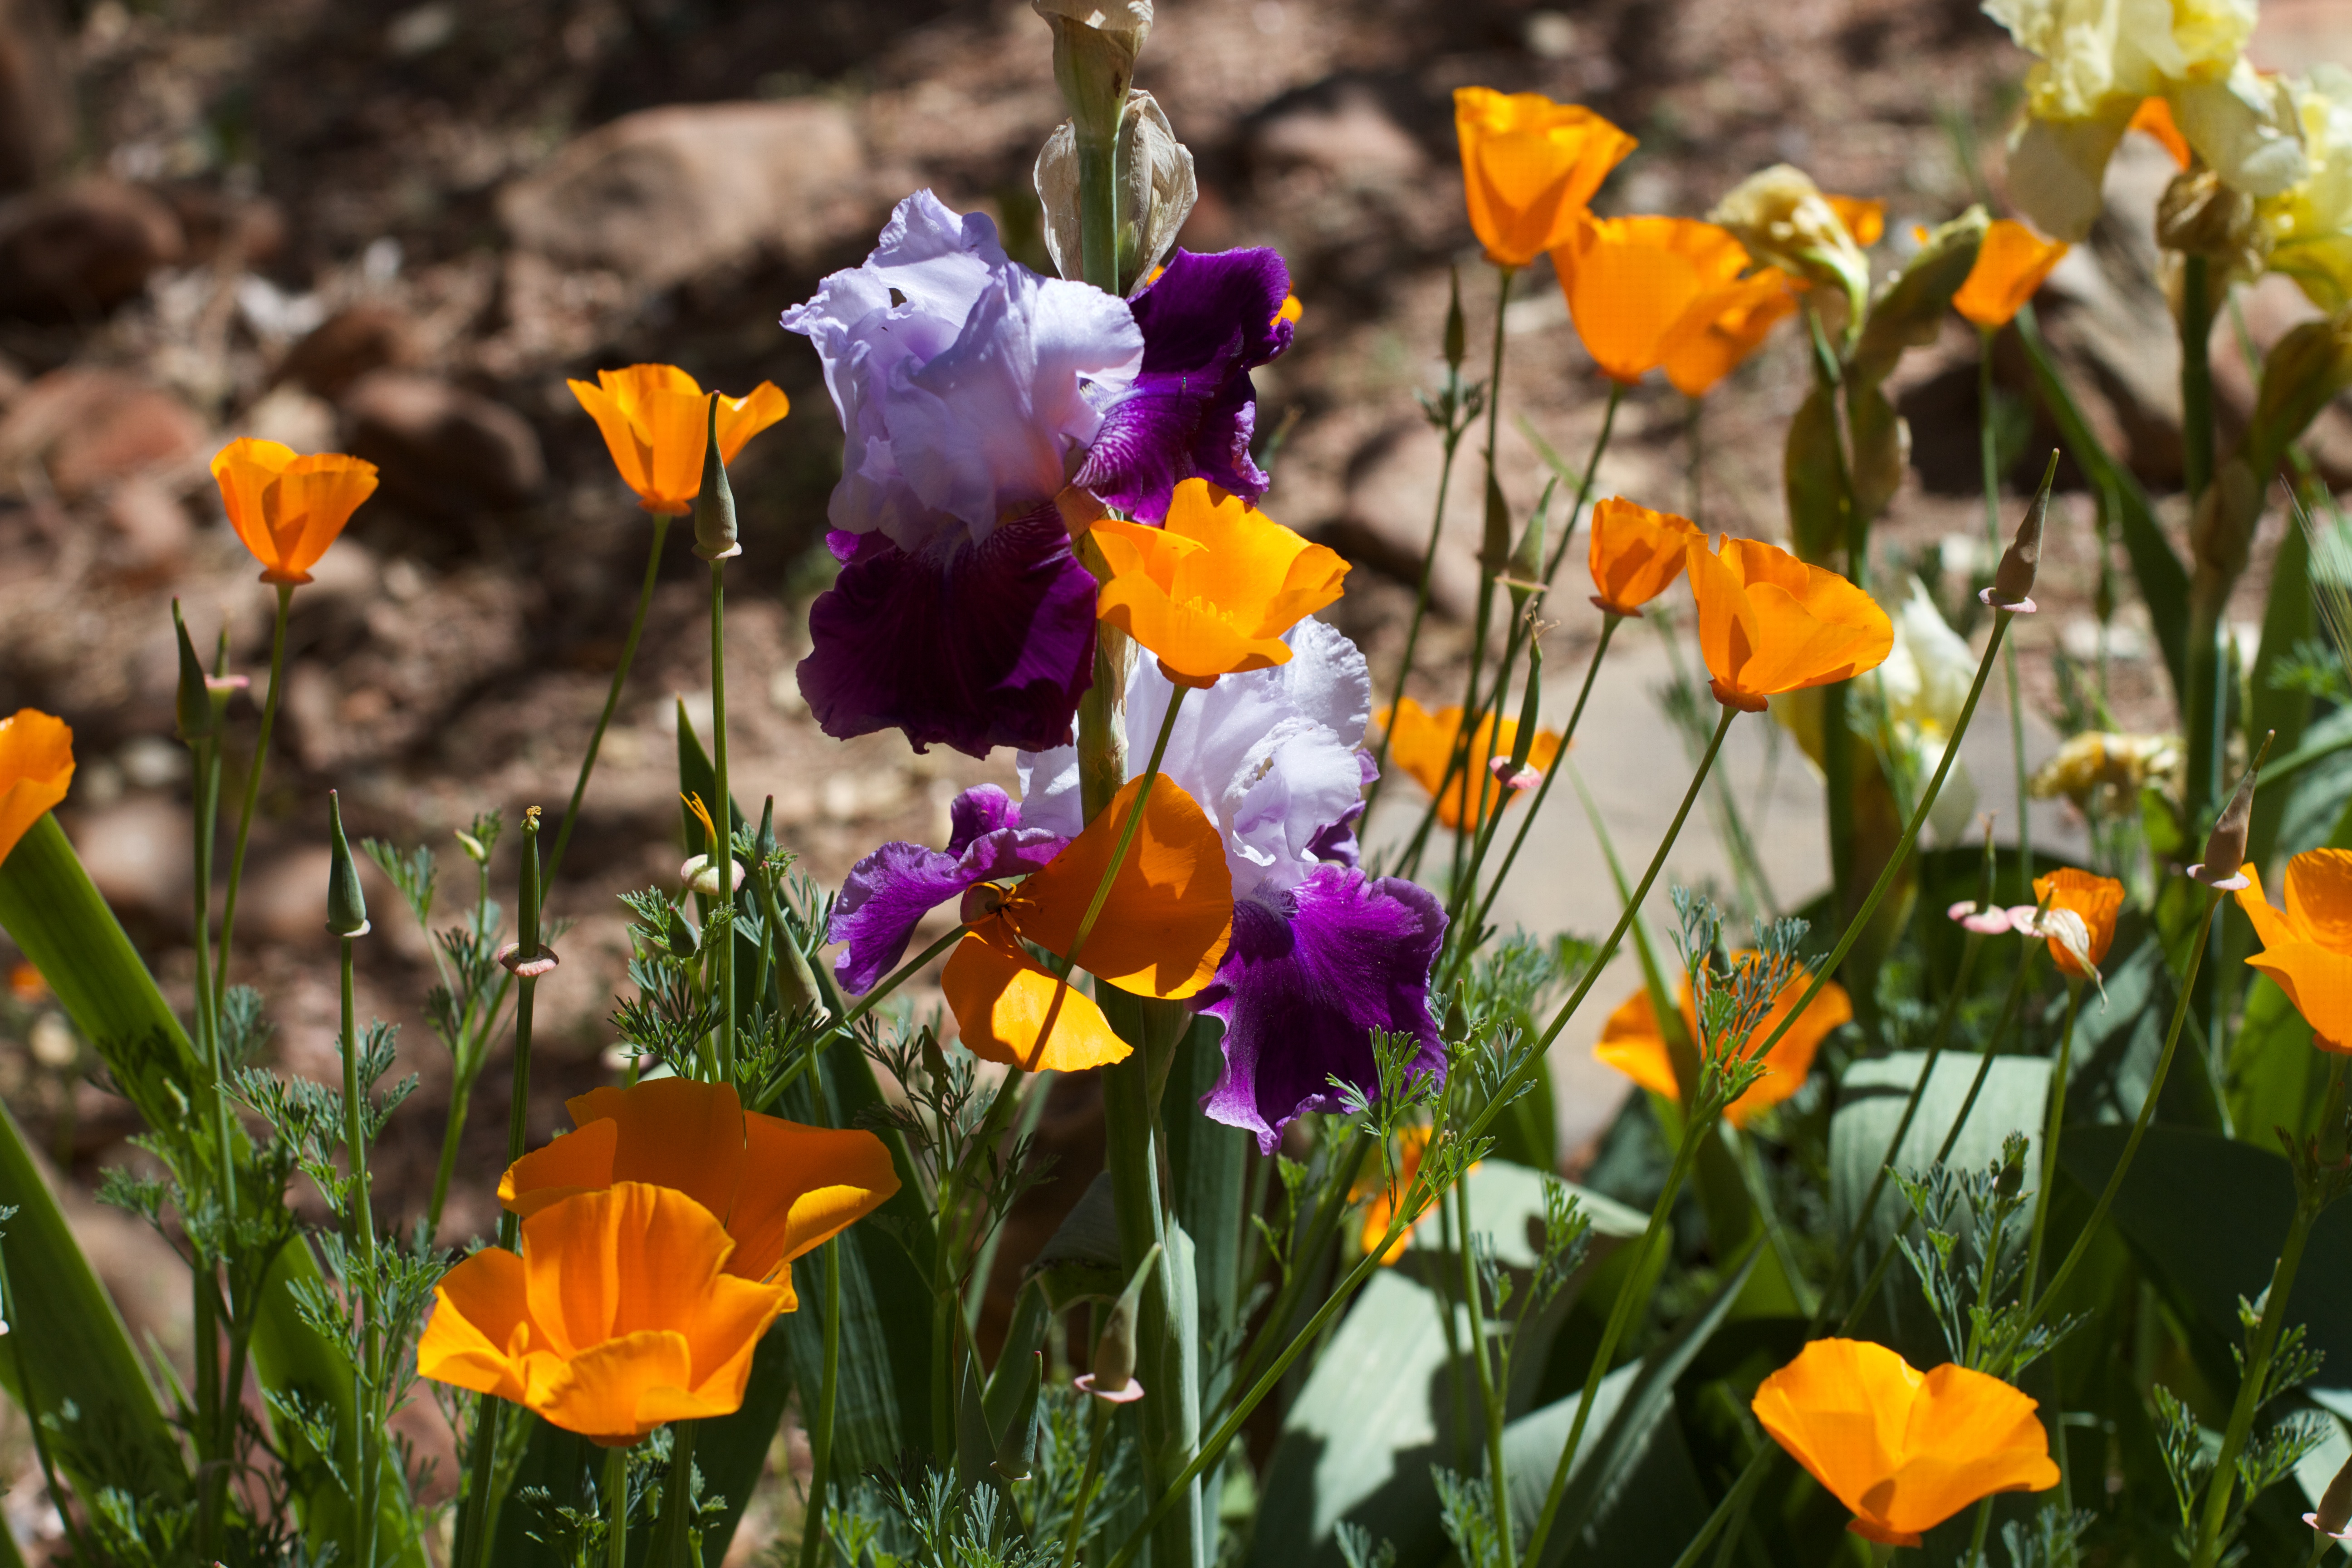
plant, meadow, flower, flora, wildflower, iris, crocus, flowering plant, land plant, violet family, iris family